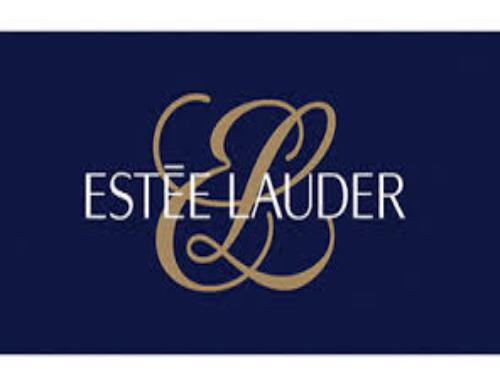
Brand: Estee Lauder
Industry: Necessities